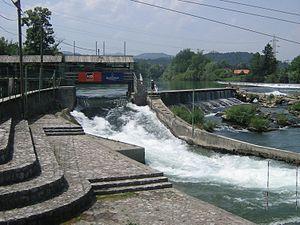
Les 33ᵉ Championnats du monde de slalom en canoë-kayak se sont déroulés en 2010 du 8 au 12 septembre à Tacen en Slovénie sous l'égide de la Fédération internationale de canoë. C'est la troisième fois que Tacen accueille cette épreuve après les éditions de 1955 et 1991.